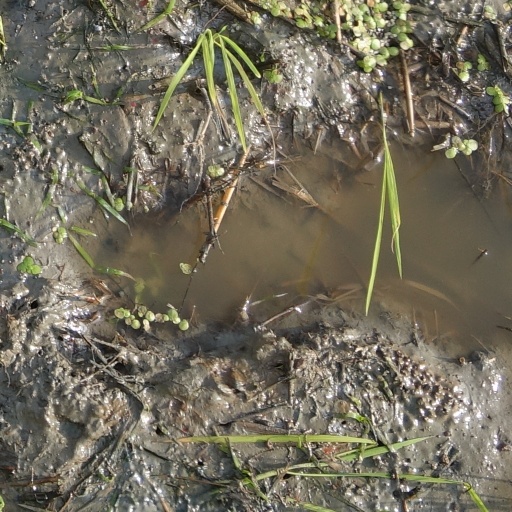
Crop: rice